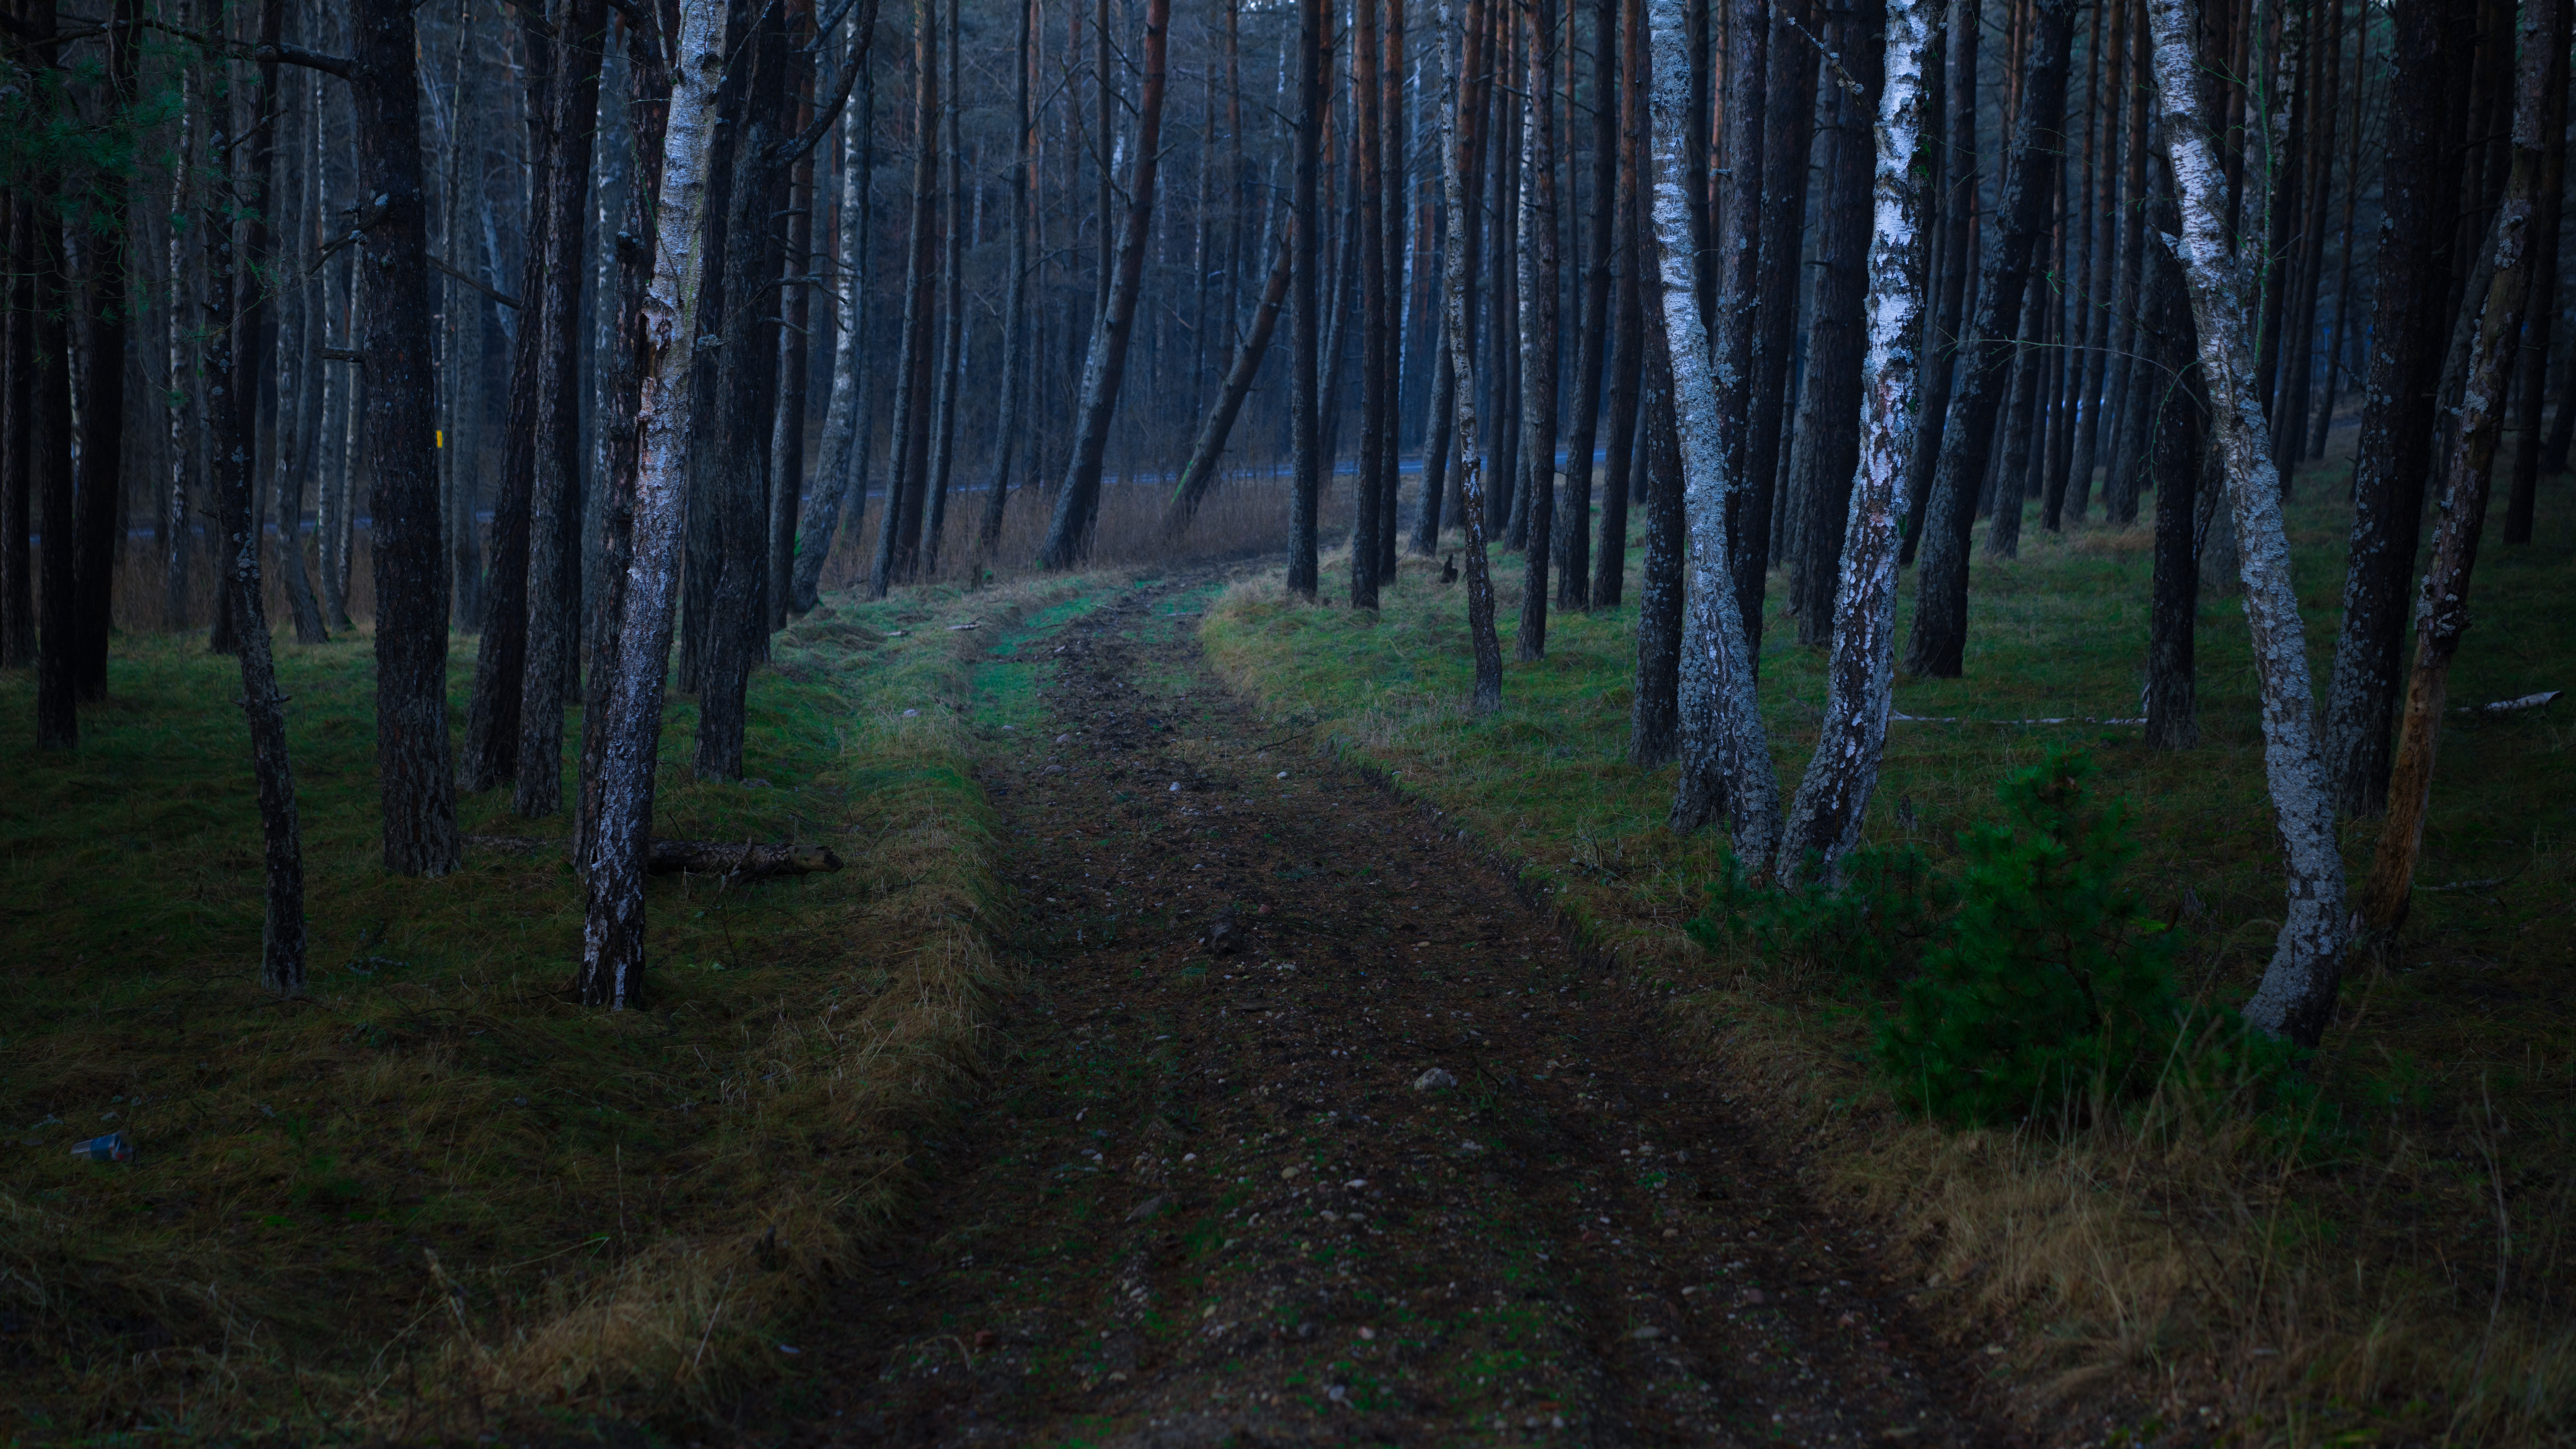
tree, forest, path, grass, wilderness, sunlight, trunk, jungle, autumn, darkness, spruce, wetland, woodland, habitat, ecosystem, screenshot, biome, old growth forest, natural environment, geographical feature, atmospheric phenomenon, woody plant, temperate broadleaf and mixed forest, temperate coniferous forest